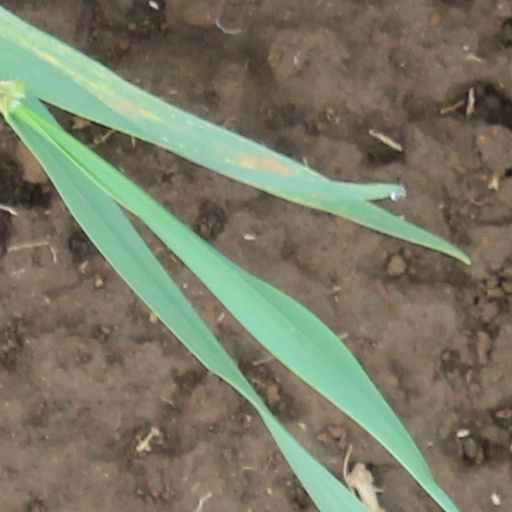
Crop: wheat